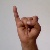
The image shows a hand gesture representing the letter 'I' in Indian Sign Language.